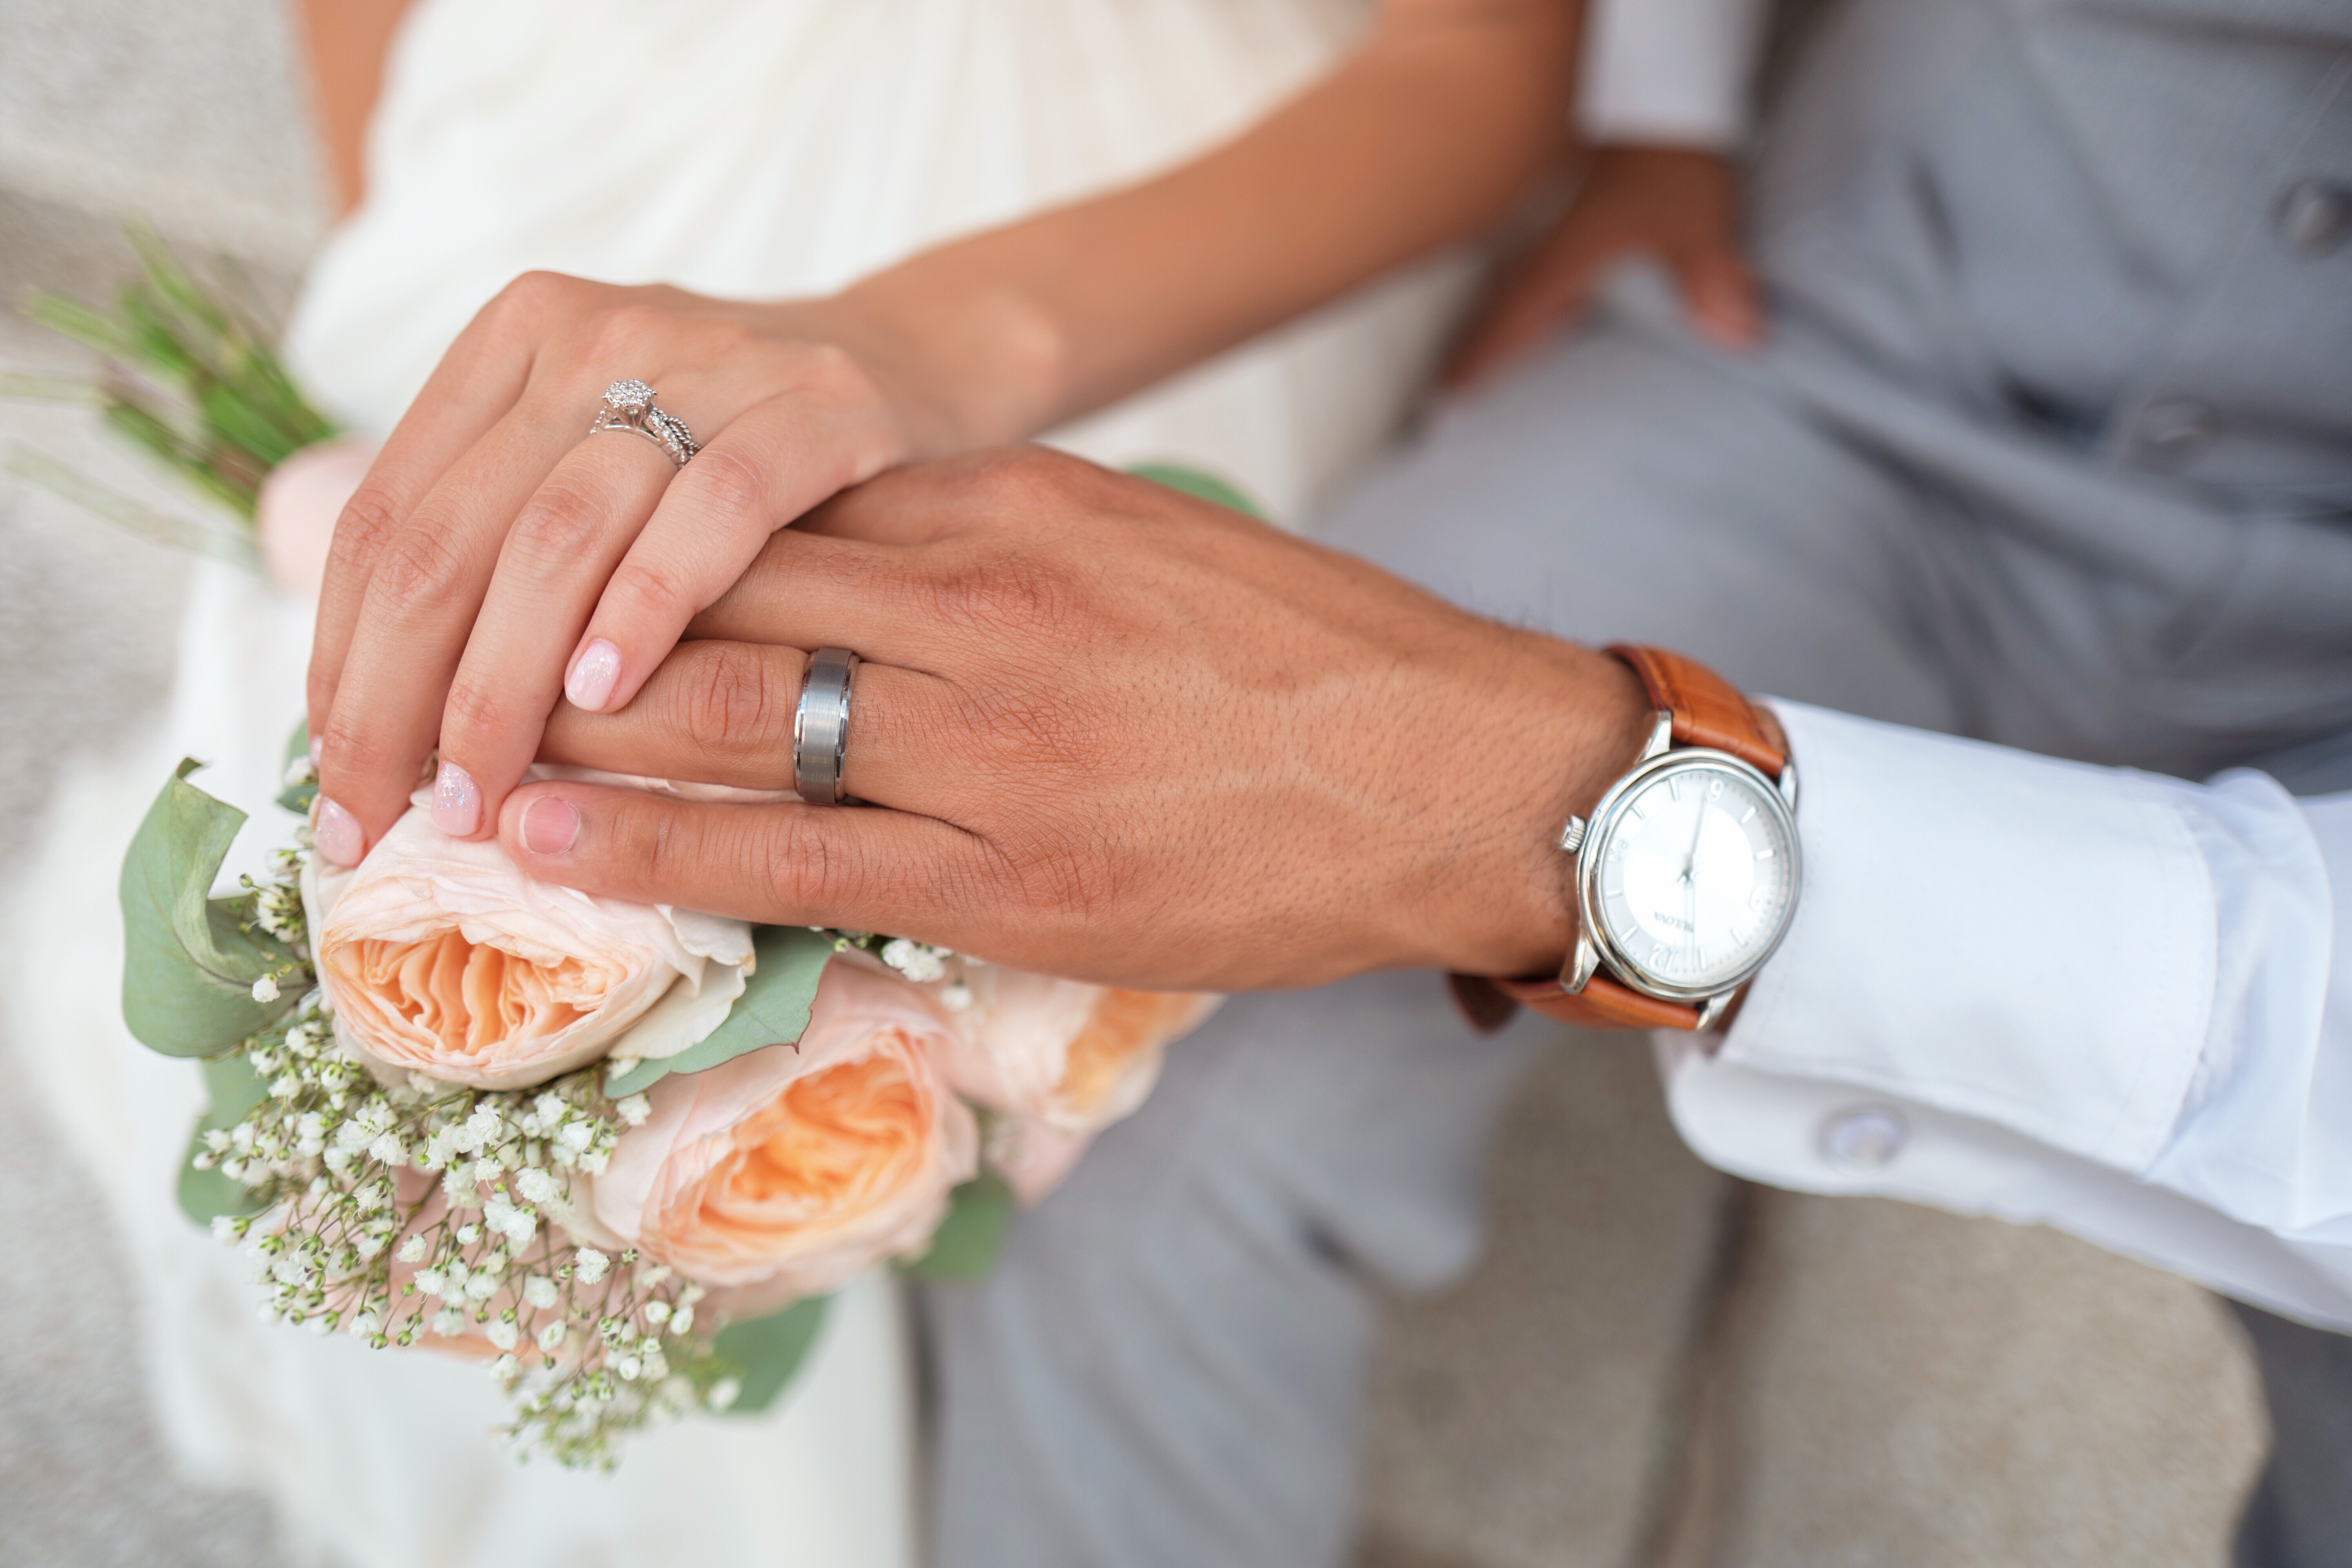
hand, man, people, woman, flower, love, couple, partner, wedding, bride, groom, marriage, holding hands, ceremony, hands, trust, flower bouquet